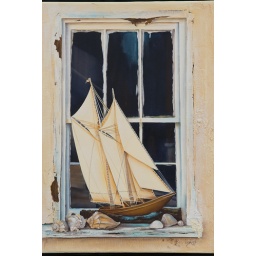
sailboat in window